HTTP

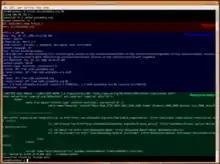
An HTTP/1.1 request made using telnet. The request message, response header section, and response body are highlighted.

HTTP defines methods (sometimes referred to as "verbs", but nowhere in the specification does it mention "verb") to indicate the desired action to be performed on the identified resource. What this resource represents, whether pre-existing data or data that is generated dynamically, depends on the implementation of the server. Often, the resource corresponds to a file or the output of an executable residing on the server. The HTTP/1.0 specification defined the GET, HEAD, and POST methods as well as listing the PUT, DELETE, LINK and UNLINK methods under additional methods. However, the HTTP/1.1 specification formally defined and added five new methods: PUT, DELETE, CONNECT, OPTIONS, and TRACE. Any client can use any method and the server can be configured to support any combination of methods. If a method is unknown to an intermediate, it will be treated as an unsafe and non-idempotent method. There is no limit to the number of methods that can be defined, which allows for future methods to be specified without breaking existing infrastructure. For example, WebDAV defined seven new methods and specified the PATCH method.